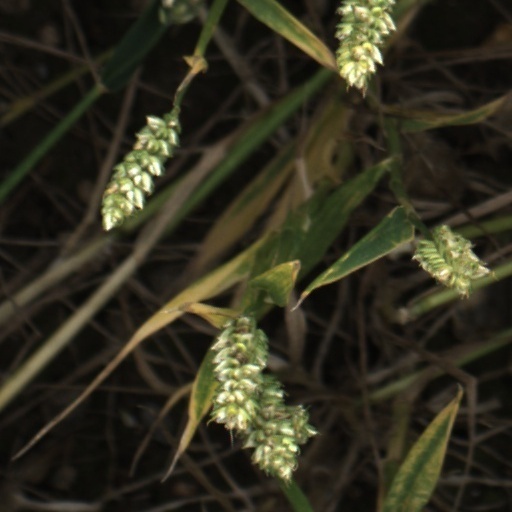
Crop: wheat